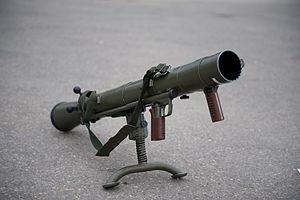
L'Armée Nationale de la République bolivarienne du Venezuela est l'armée de terre des forces armées vénézuéliennes.